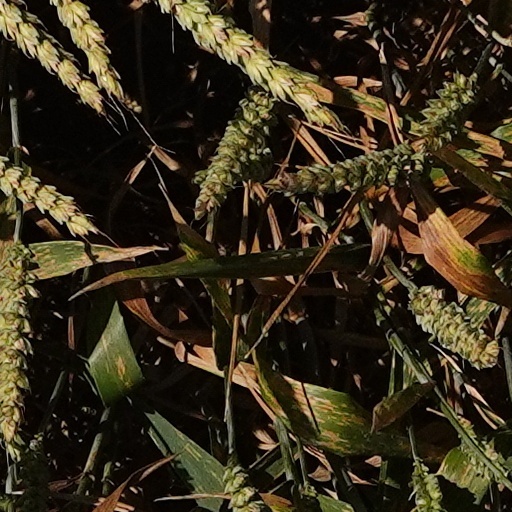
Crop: wheat